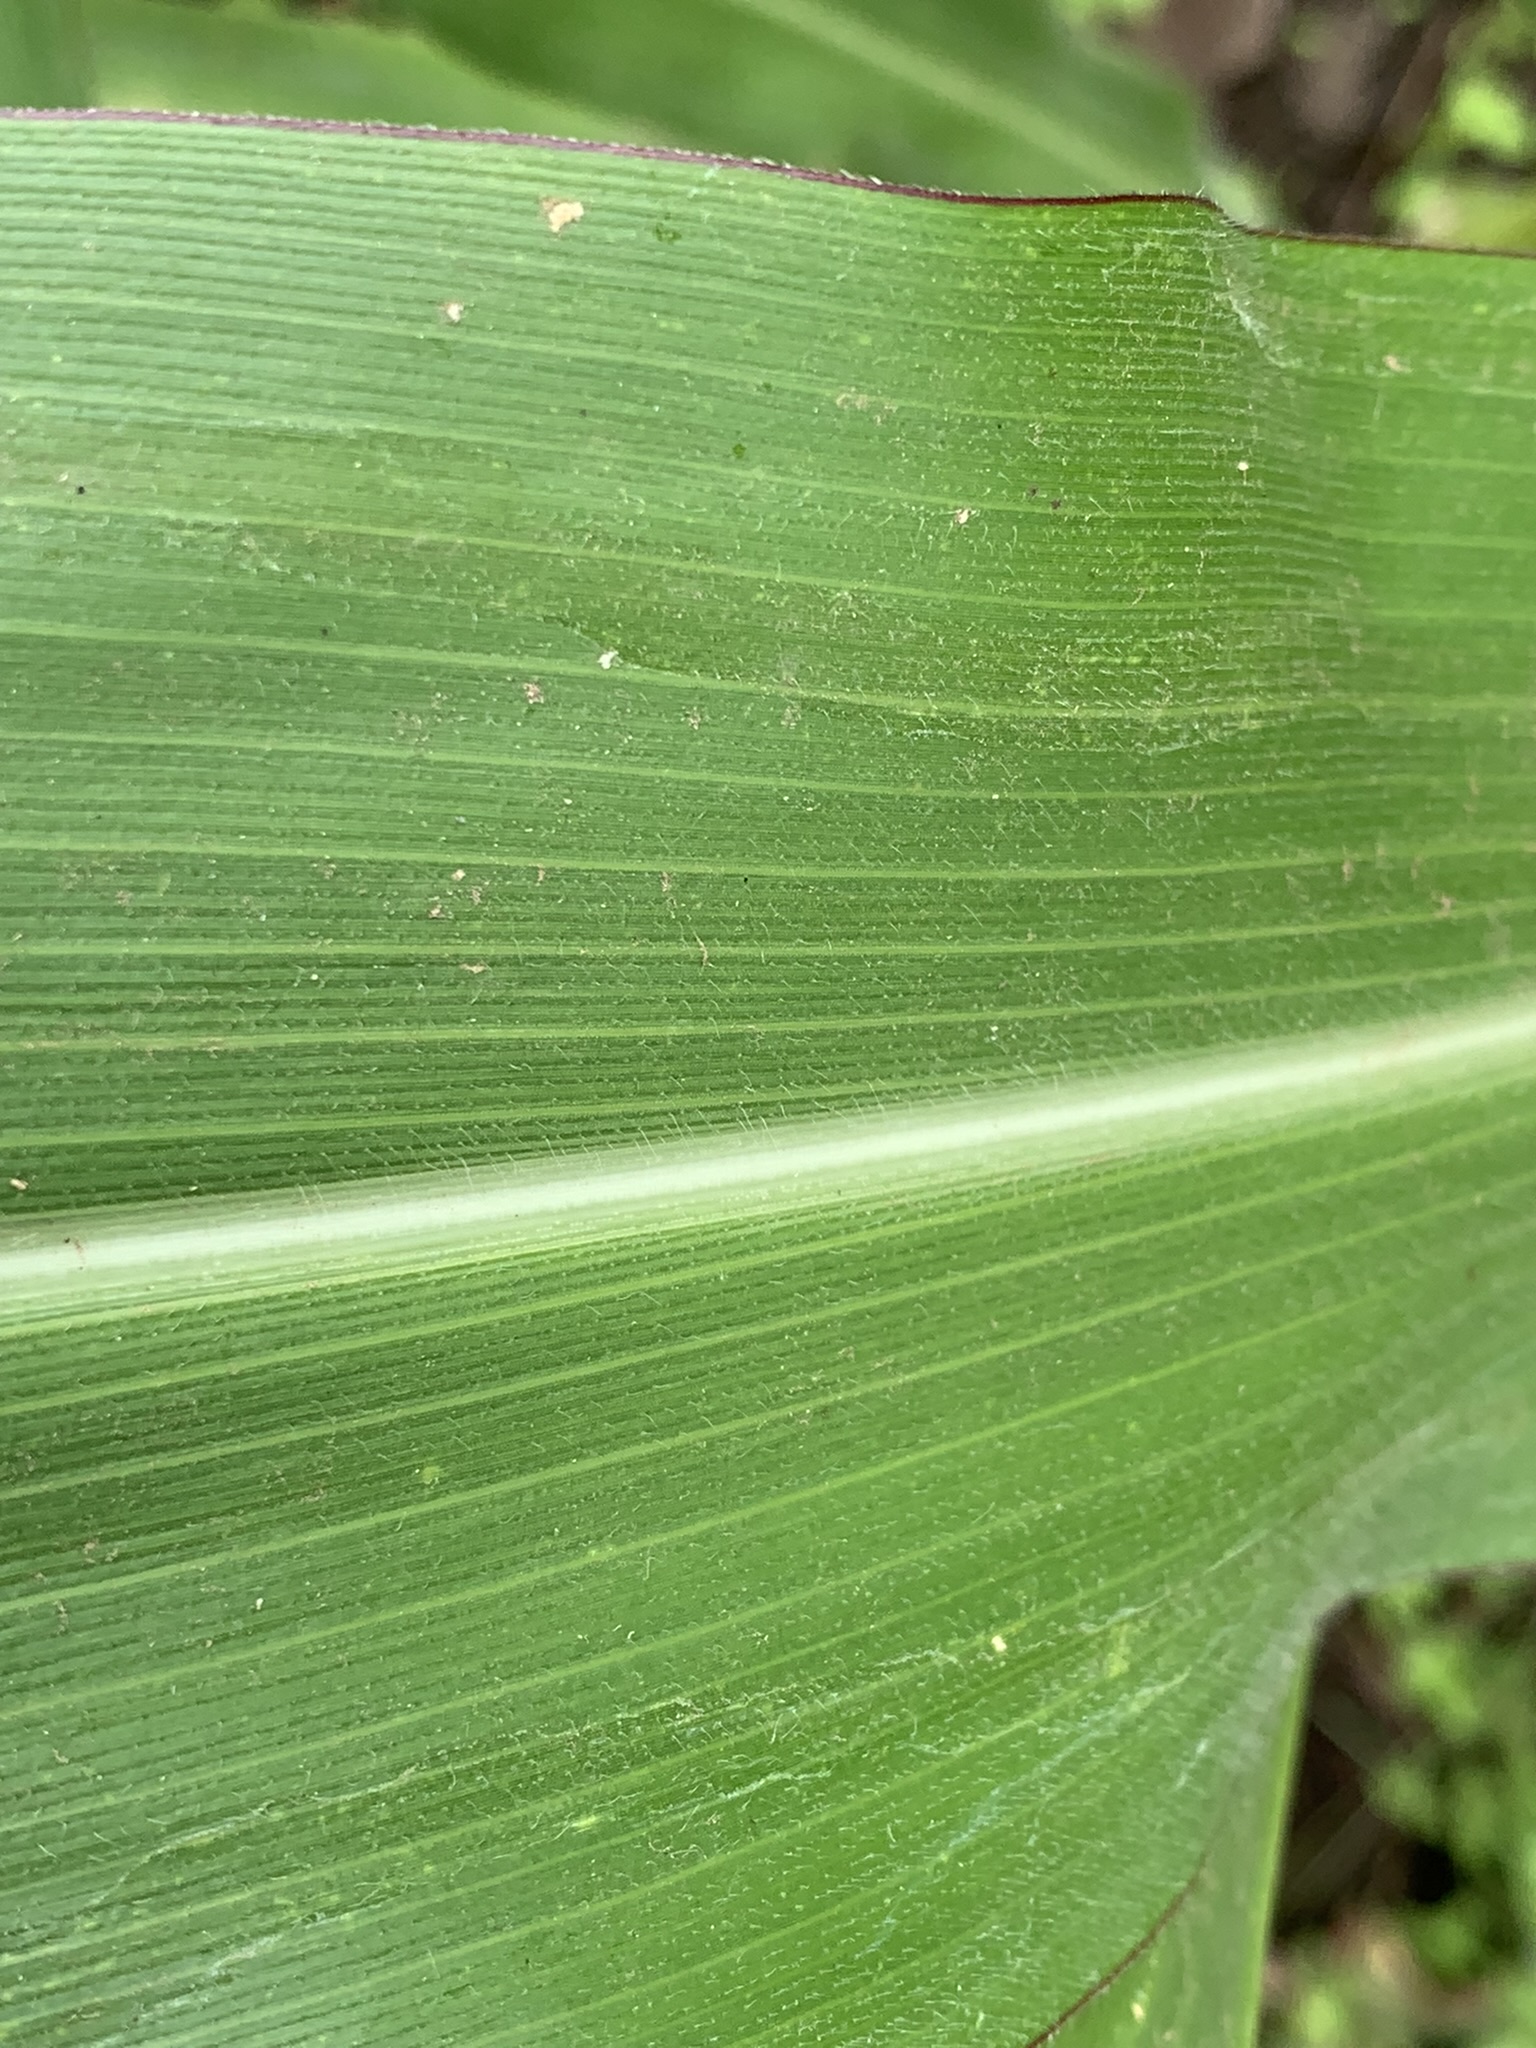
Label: Healthy